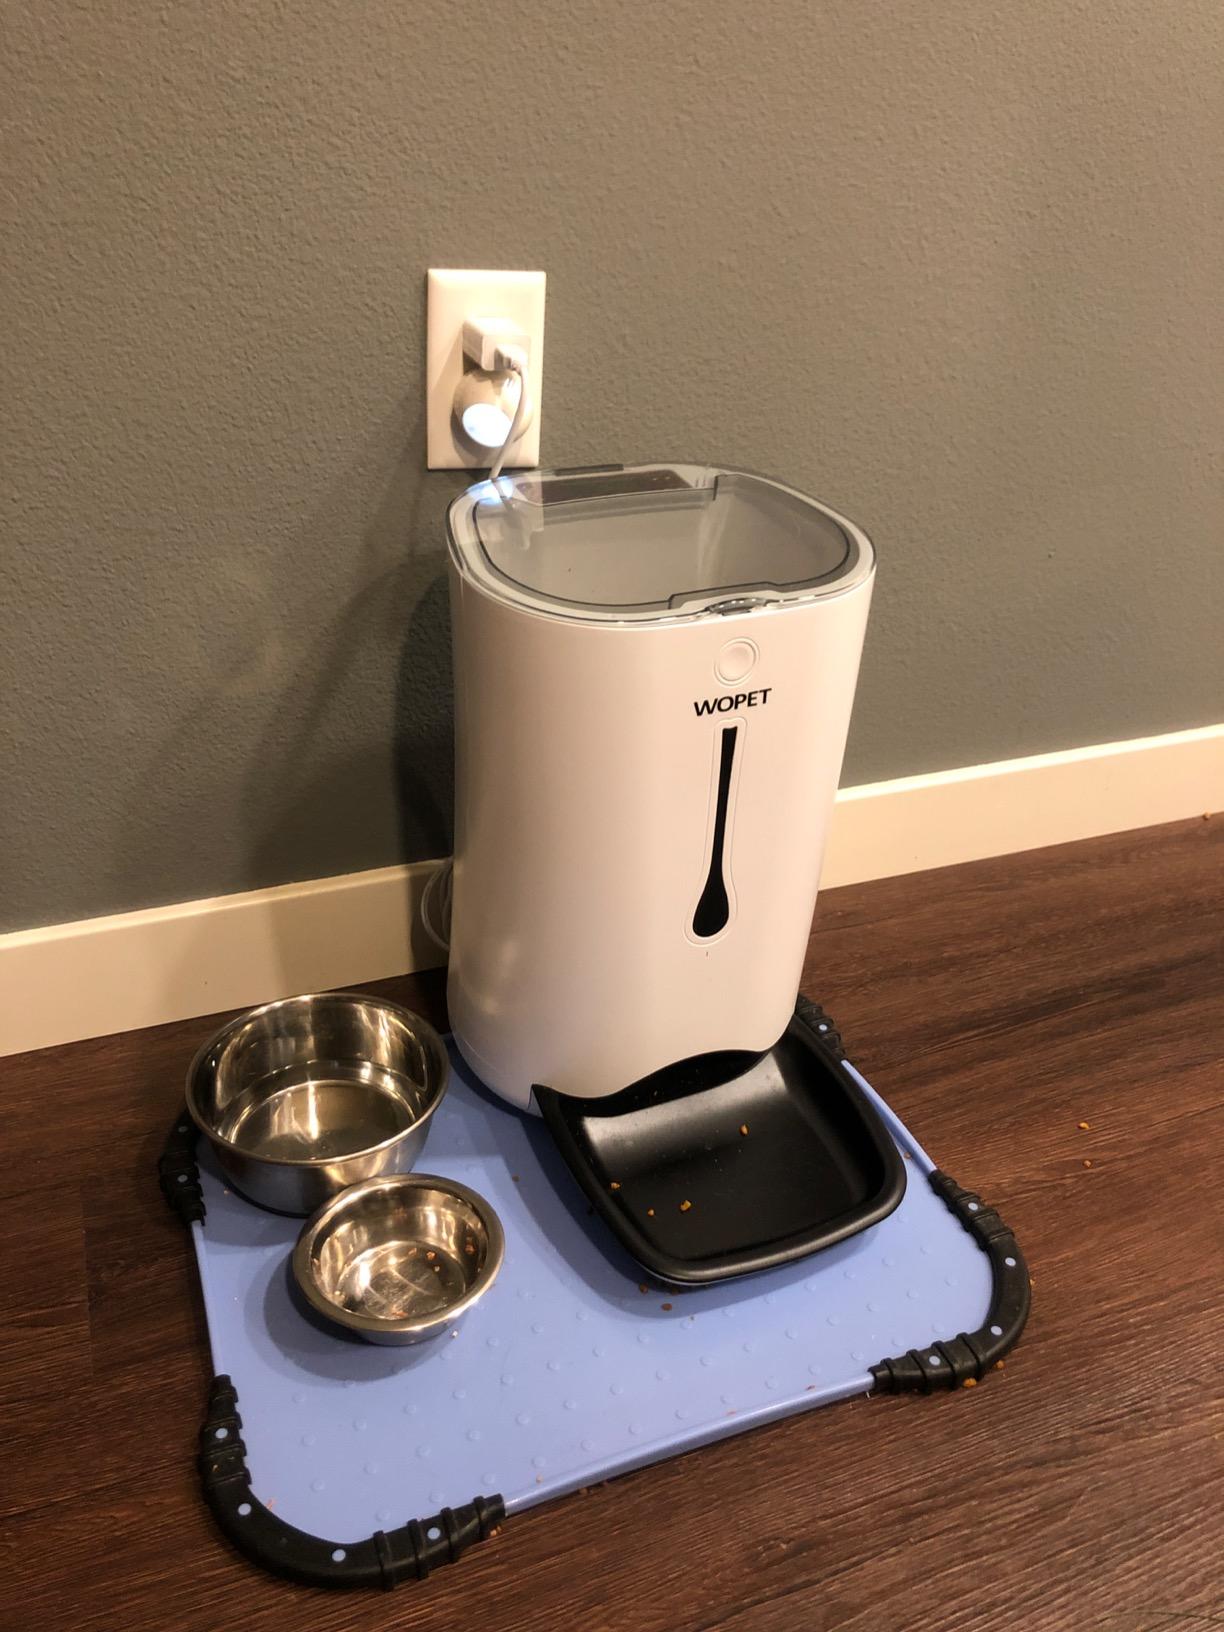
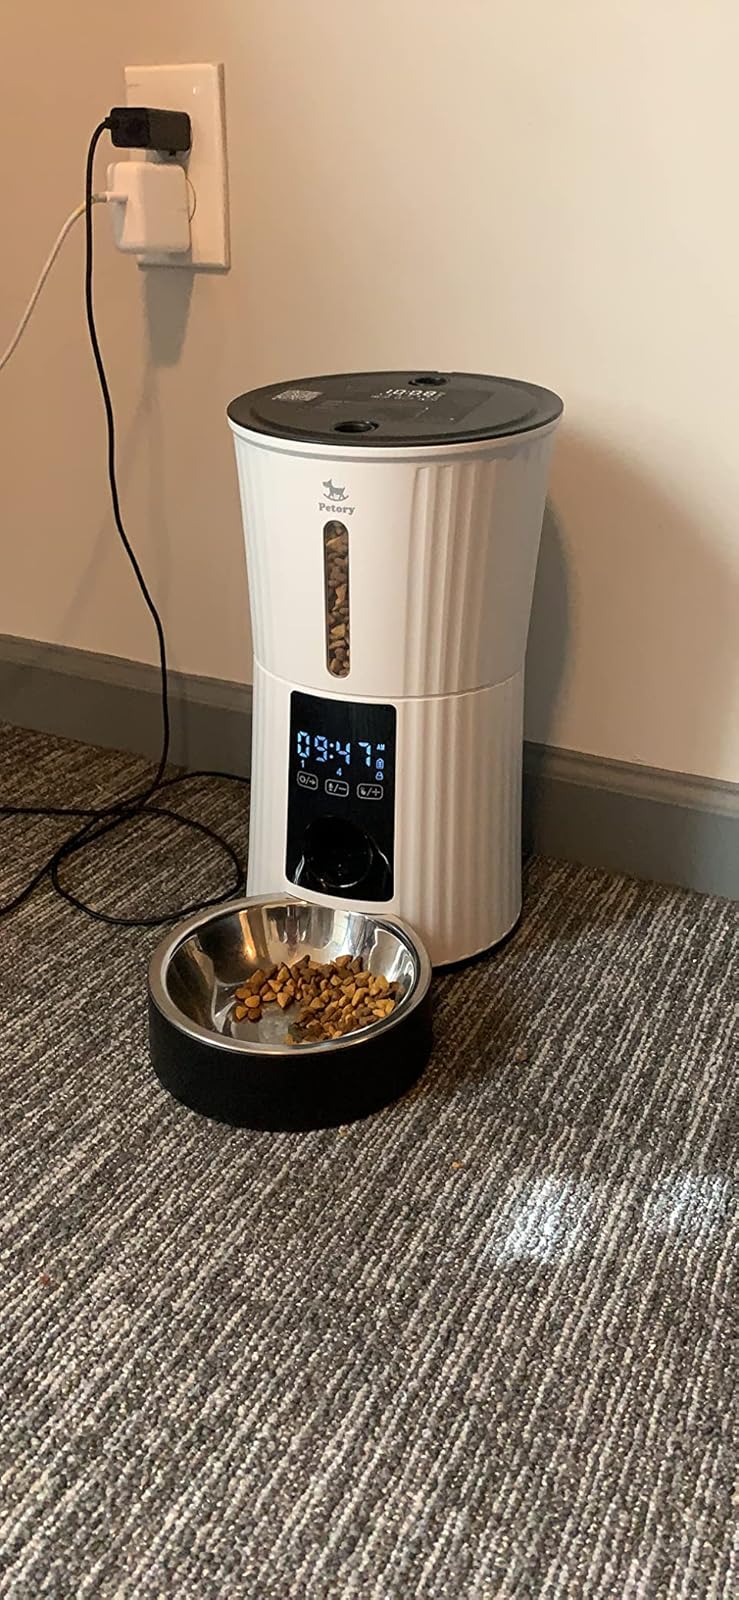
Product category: items_feeder
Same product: no